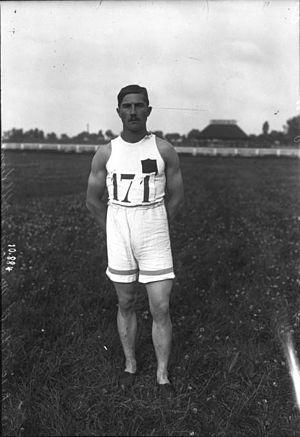
André Francquenelle lors du championnat militaire d'athlétisme disputé au stade de Colombes.
Le Red Star Olympique rugby est un club français de rugby à XV fondé en 1897 et basé à Saint-Ouen, commune limitrophe de Paris.
André Francquenelle de son vrai nom Désiré Antoine Francquenelle, né le 15 août 1889 à Rochefort-sur-Mer et mort le 11 juillet 1965 à Clermont-Ferrand, est un joueur de rugby à XV français évoluant au poste de trois-quarts centre. Il devient entraîneur après sa carrière de joueur.